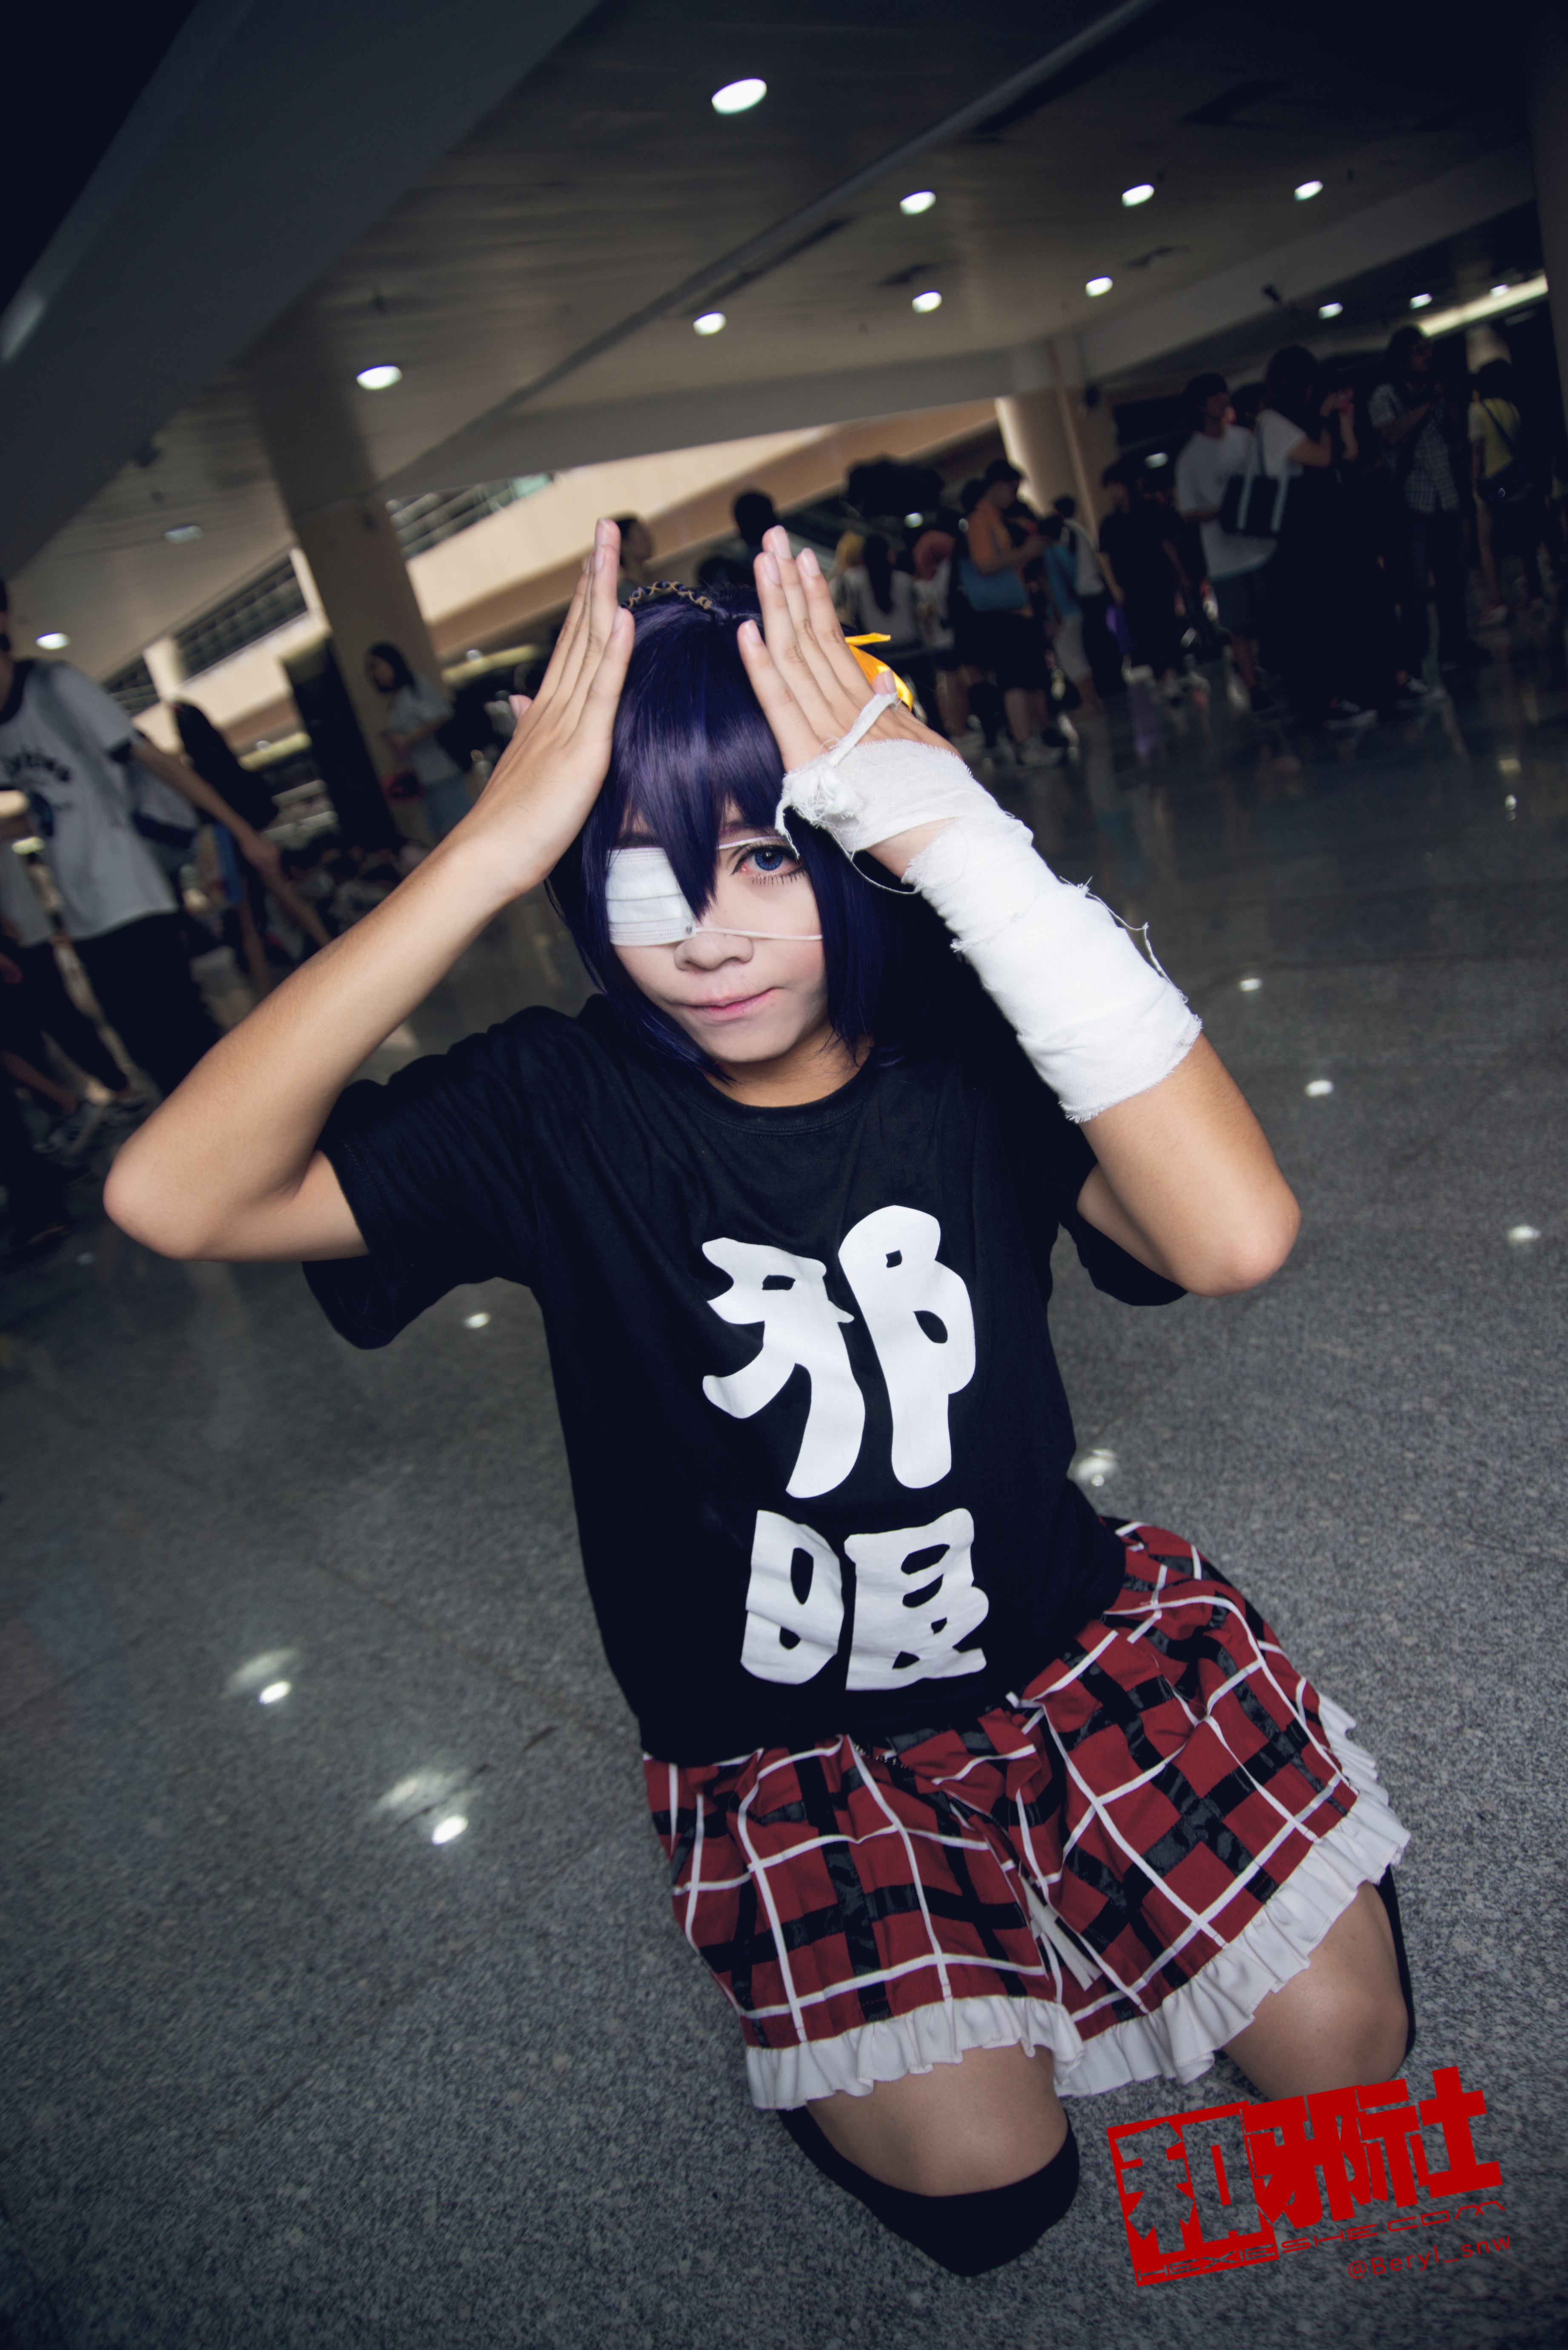
girl, cute, clothing, cosplay, girls, canton, costume, china, anime, comic, comiccon, guangzhou, acg, cos